Jeremy McNichols

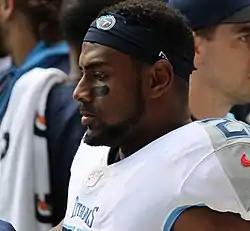
McNichols in 2021

McNichols had a tryout with the Titans on August 23, 2020, and re-signed with the team three days later. He was waived on September 5 and signed to the practice squad the next day. After being elevated to the active roster for the first two games of the season, McNichols was promoted to the active roster on September 23. In the Week 6 matchup against the Houston Texans, he accounted for more than 50 rushing yards in a dominant Titans performance, who had 601 offensive yards, the most in franchise history. McNichols finished the season playing in all 16 games as a backup to Derrick Henry recording 47 carries for 204 yards and a touchdown to go along with 12 receptions for 55 yards. During the Wild Card Round of the playoffs, McNichols had a four-yard carry in the 20–13 loss to the Baltimore Ravens.